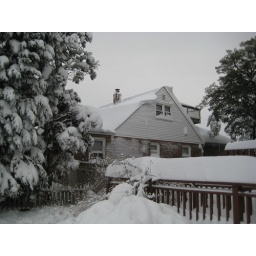
Next door. It's the white house sitting in all the white snow.